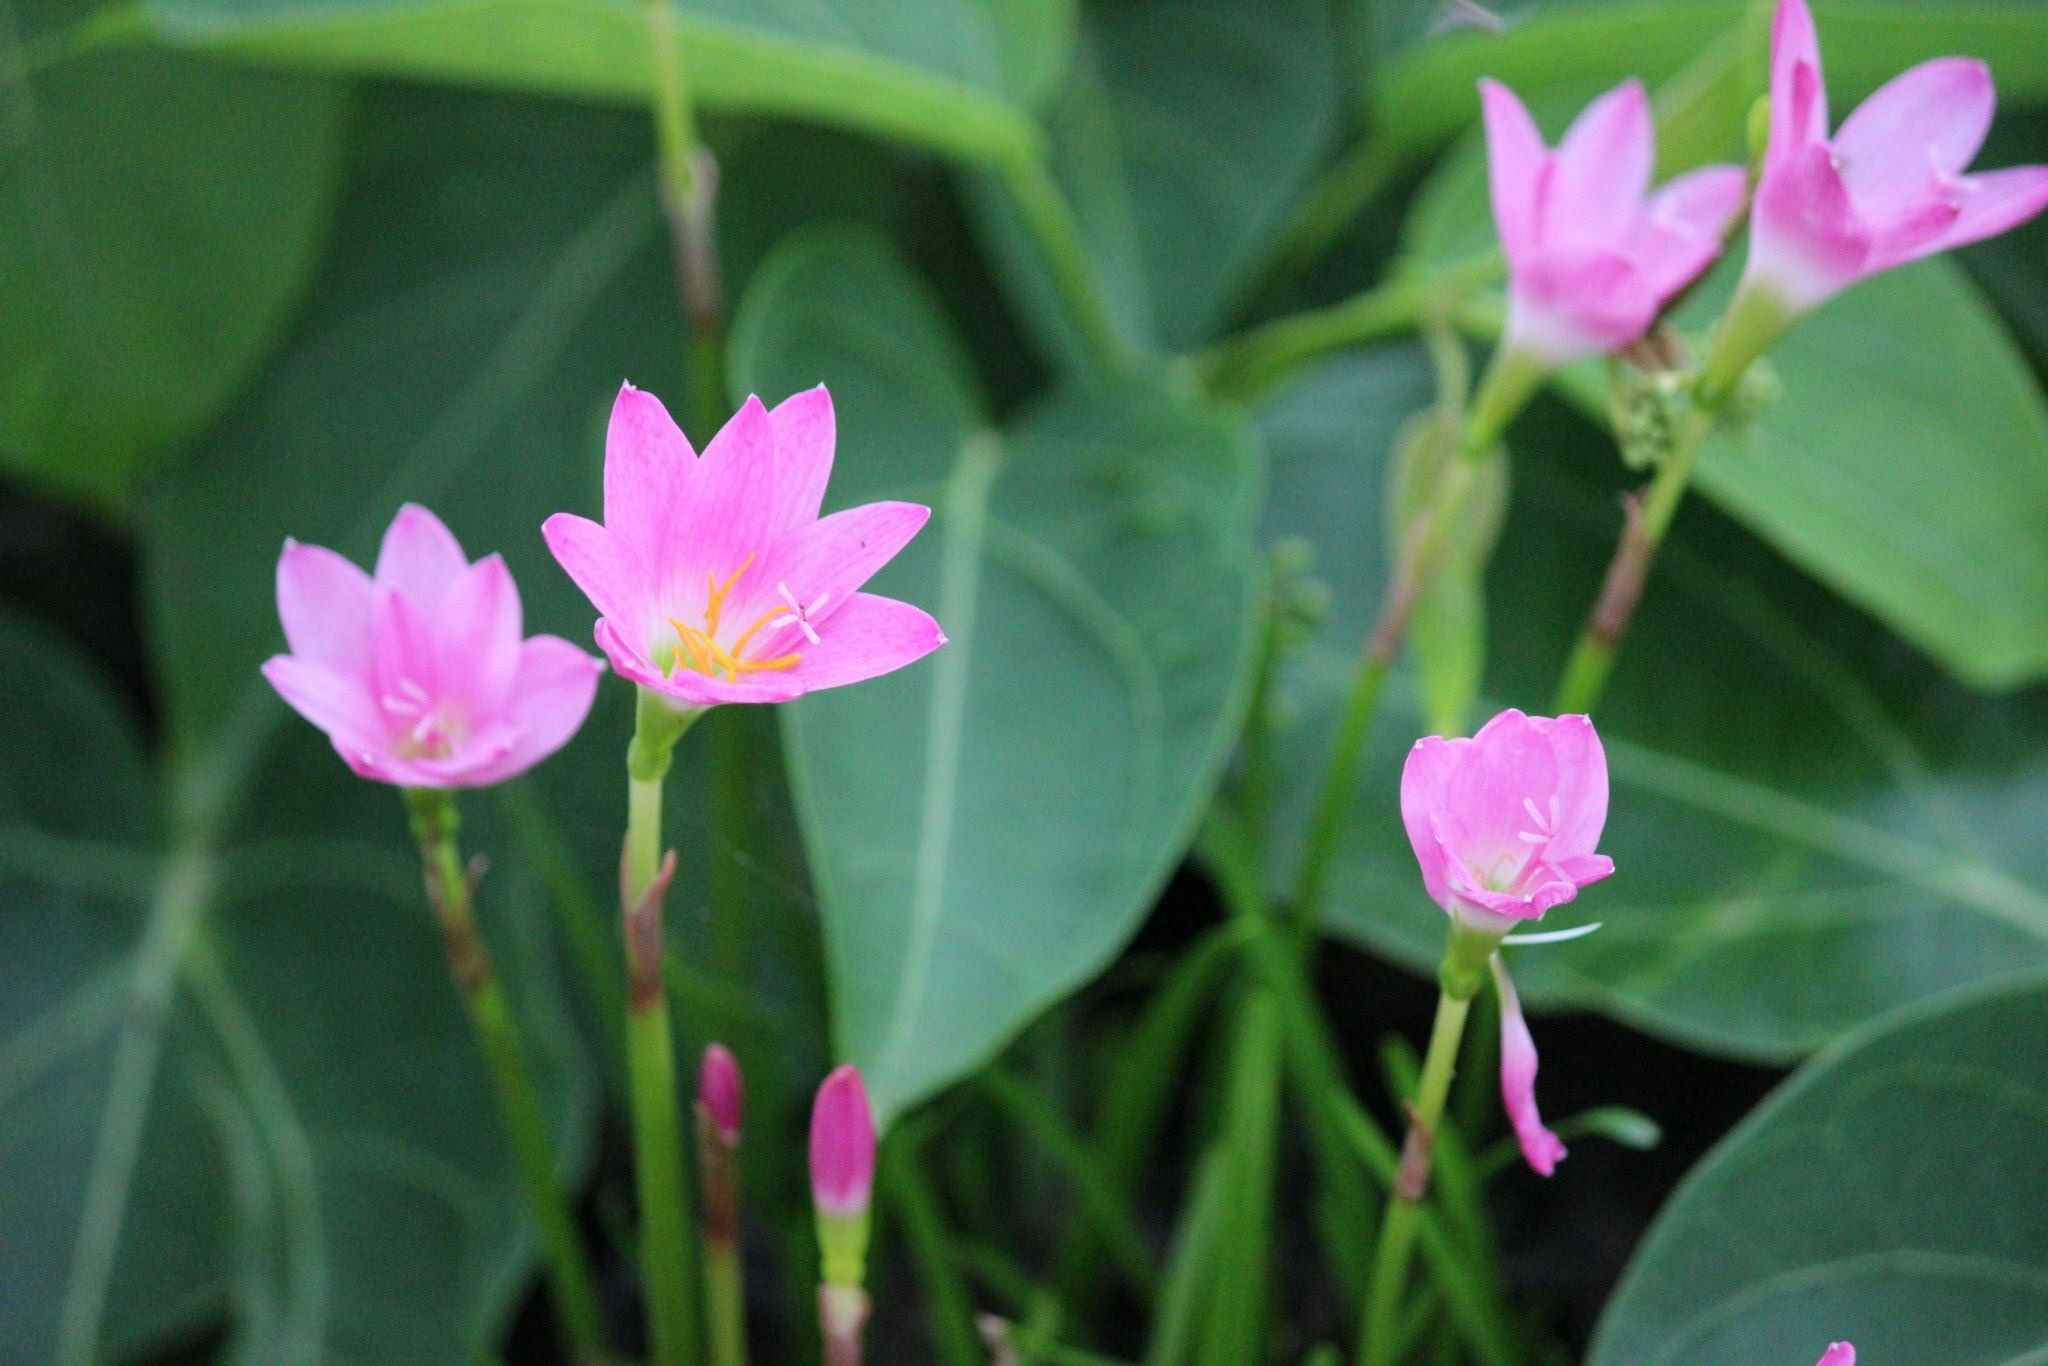
plant, flower, petal, botany, sacred lotus, aquatic plant, flora, wildflower, lotus, flowering plant, annual plant, land plant, lotus family, everlasting sweet pea, four o clocks, four o clock flower